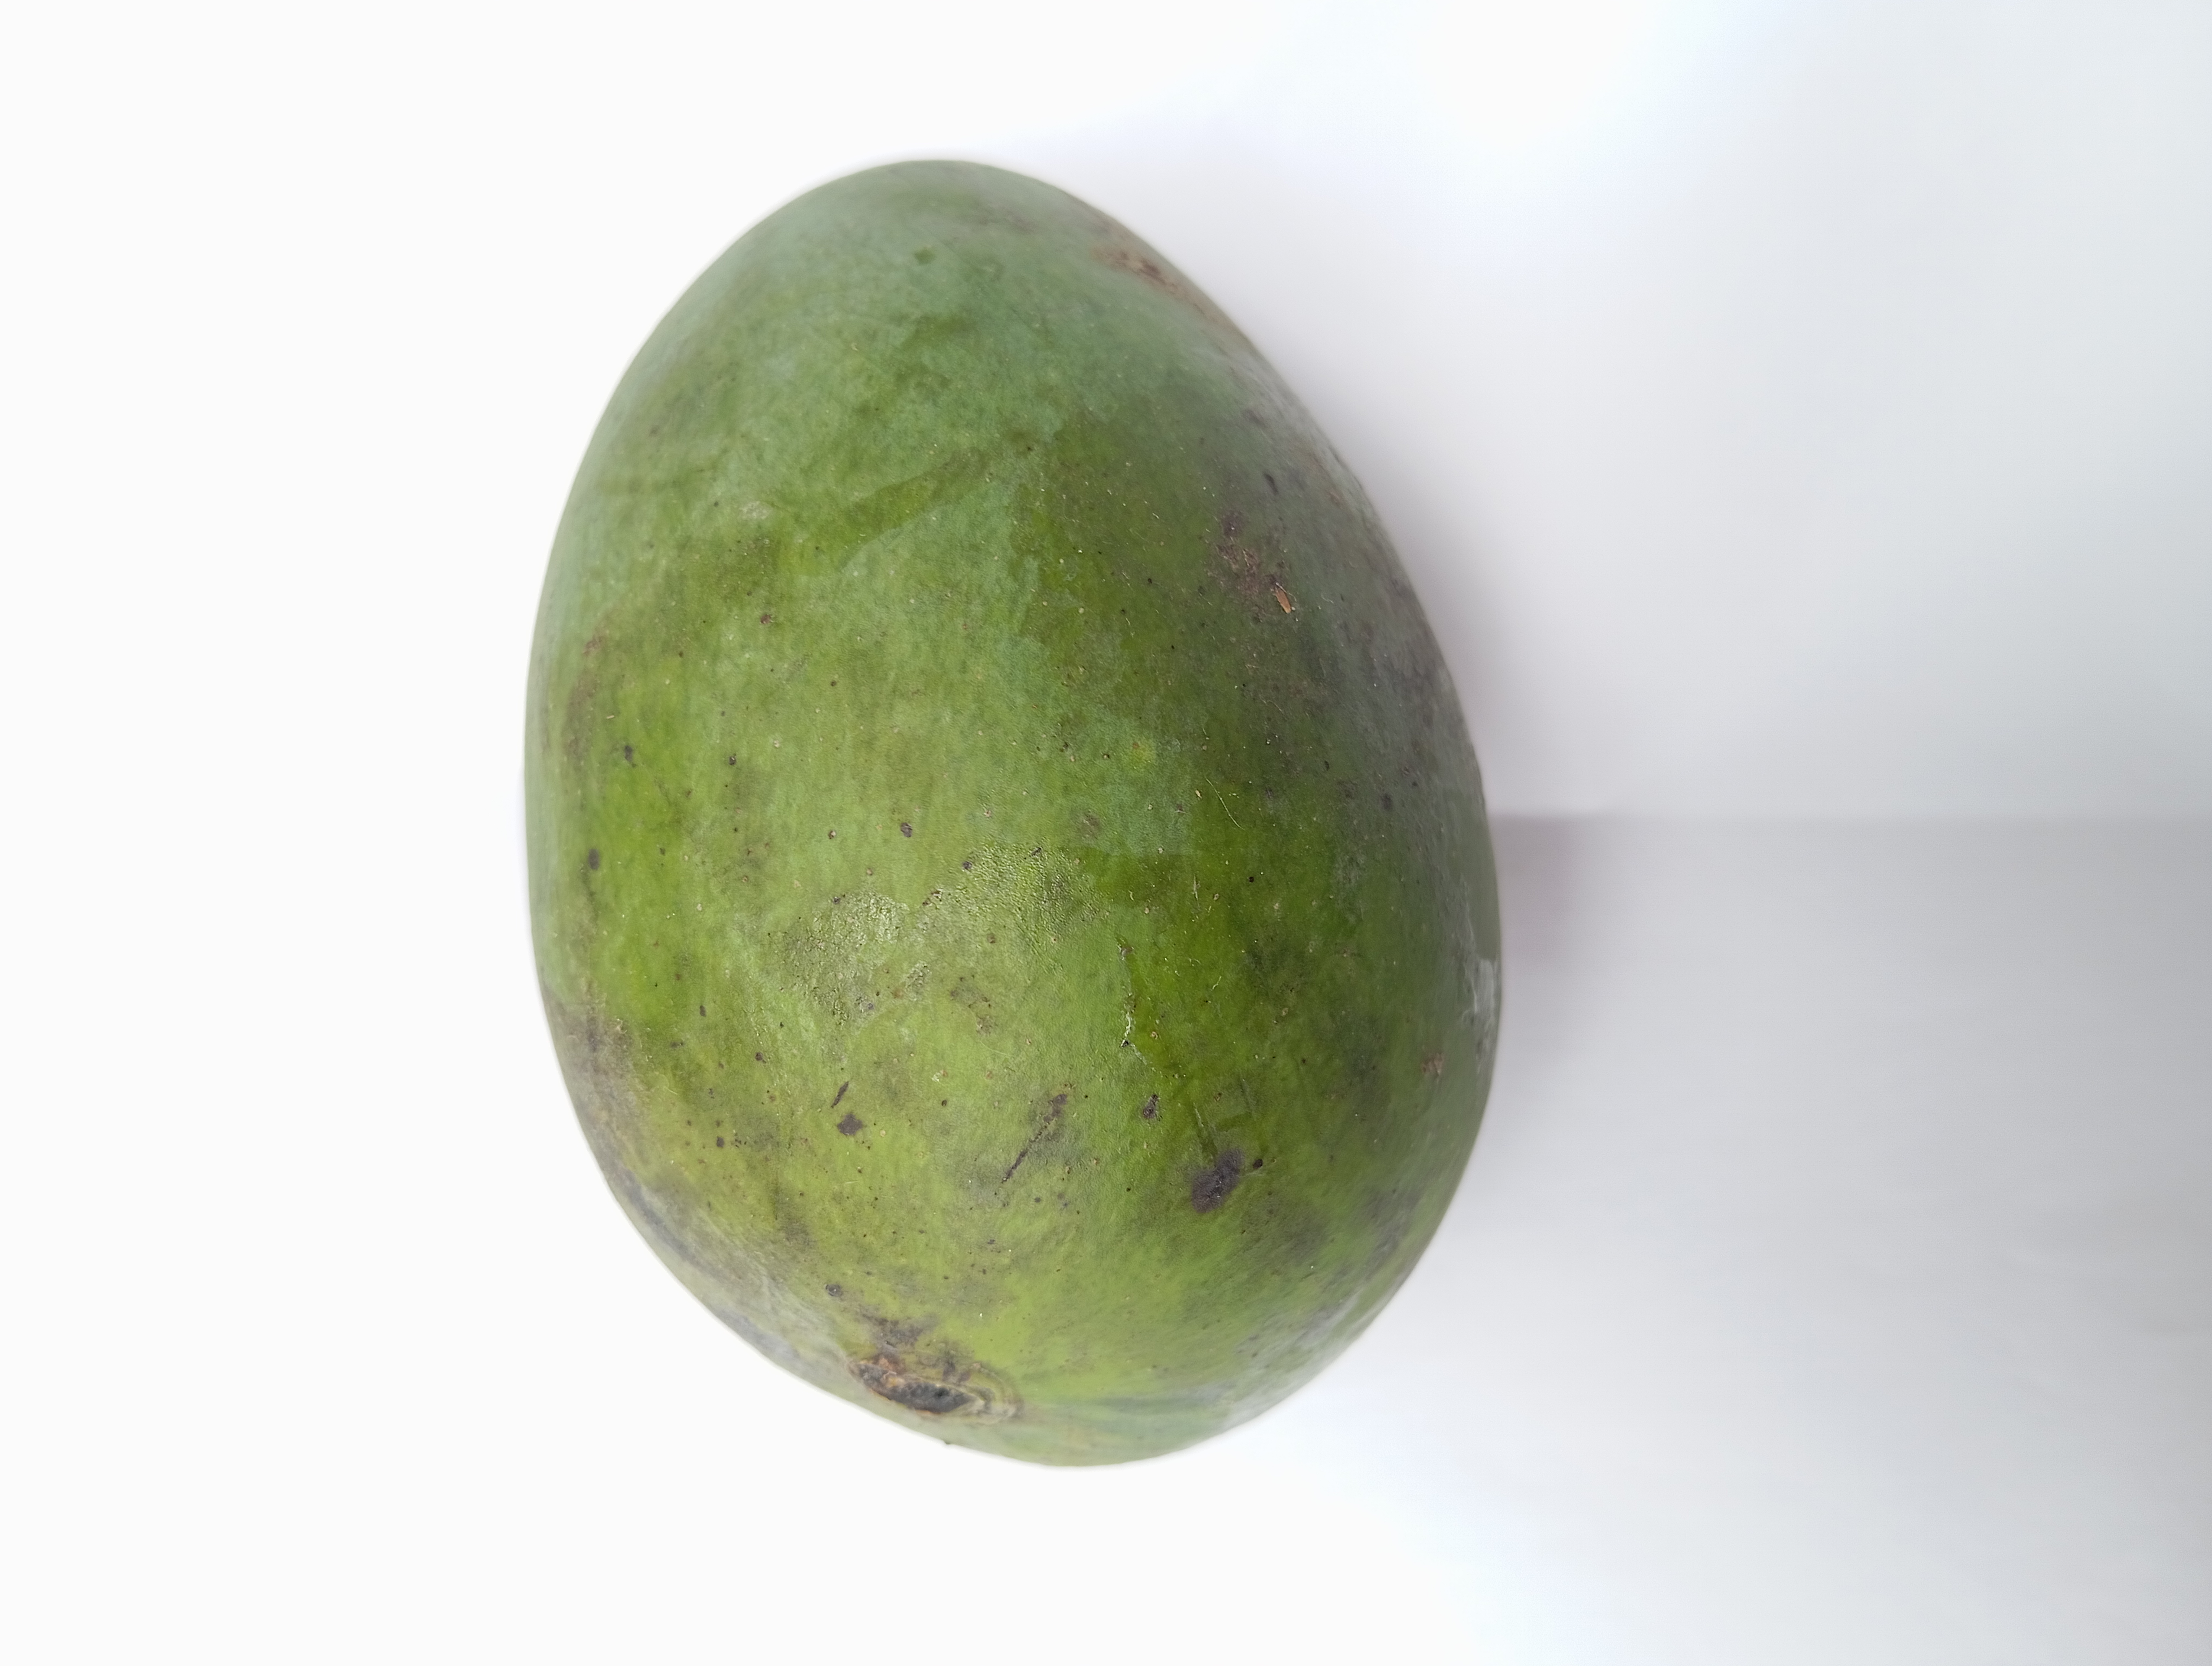
Mango variety: Harivanga